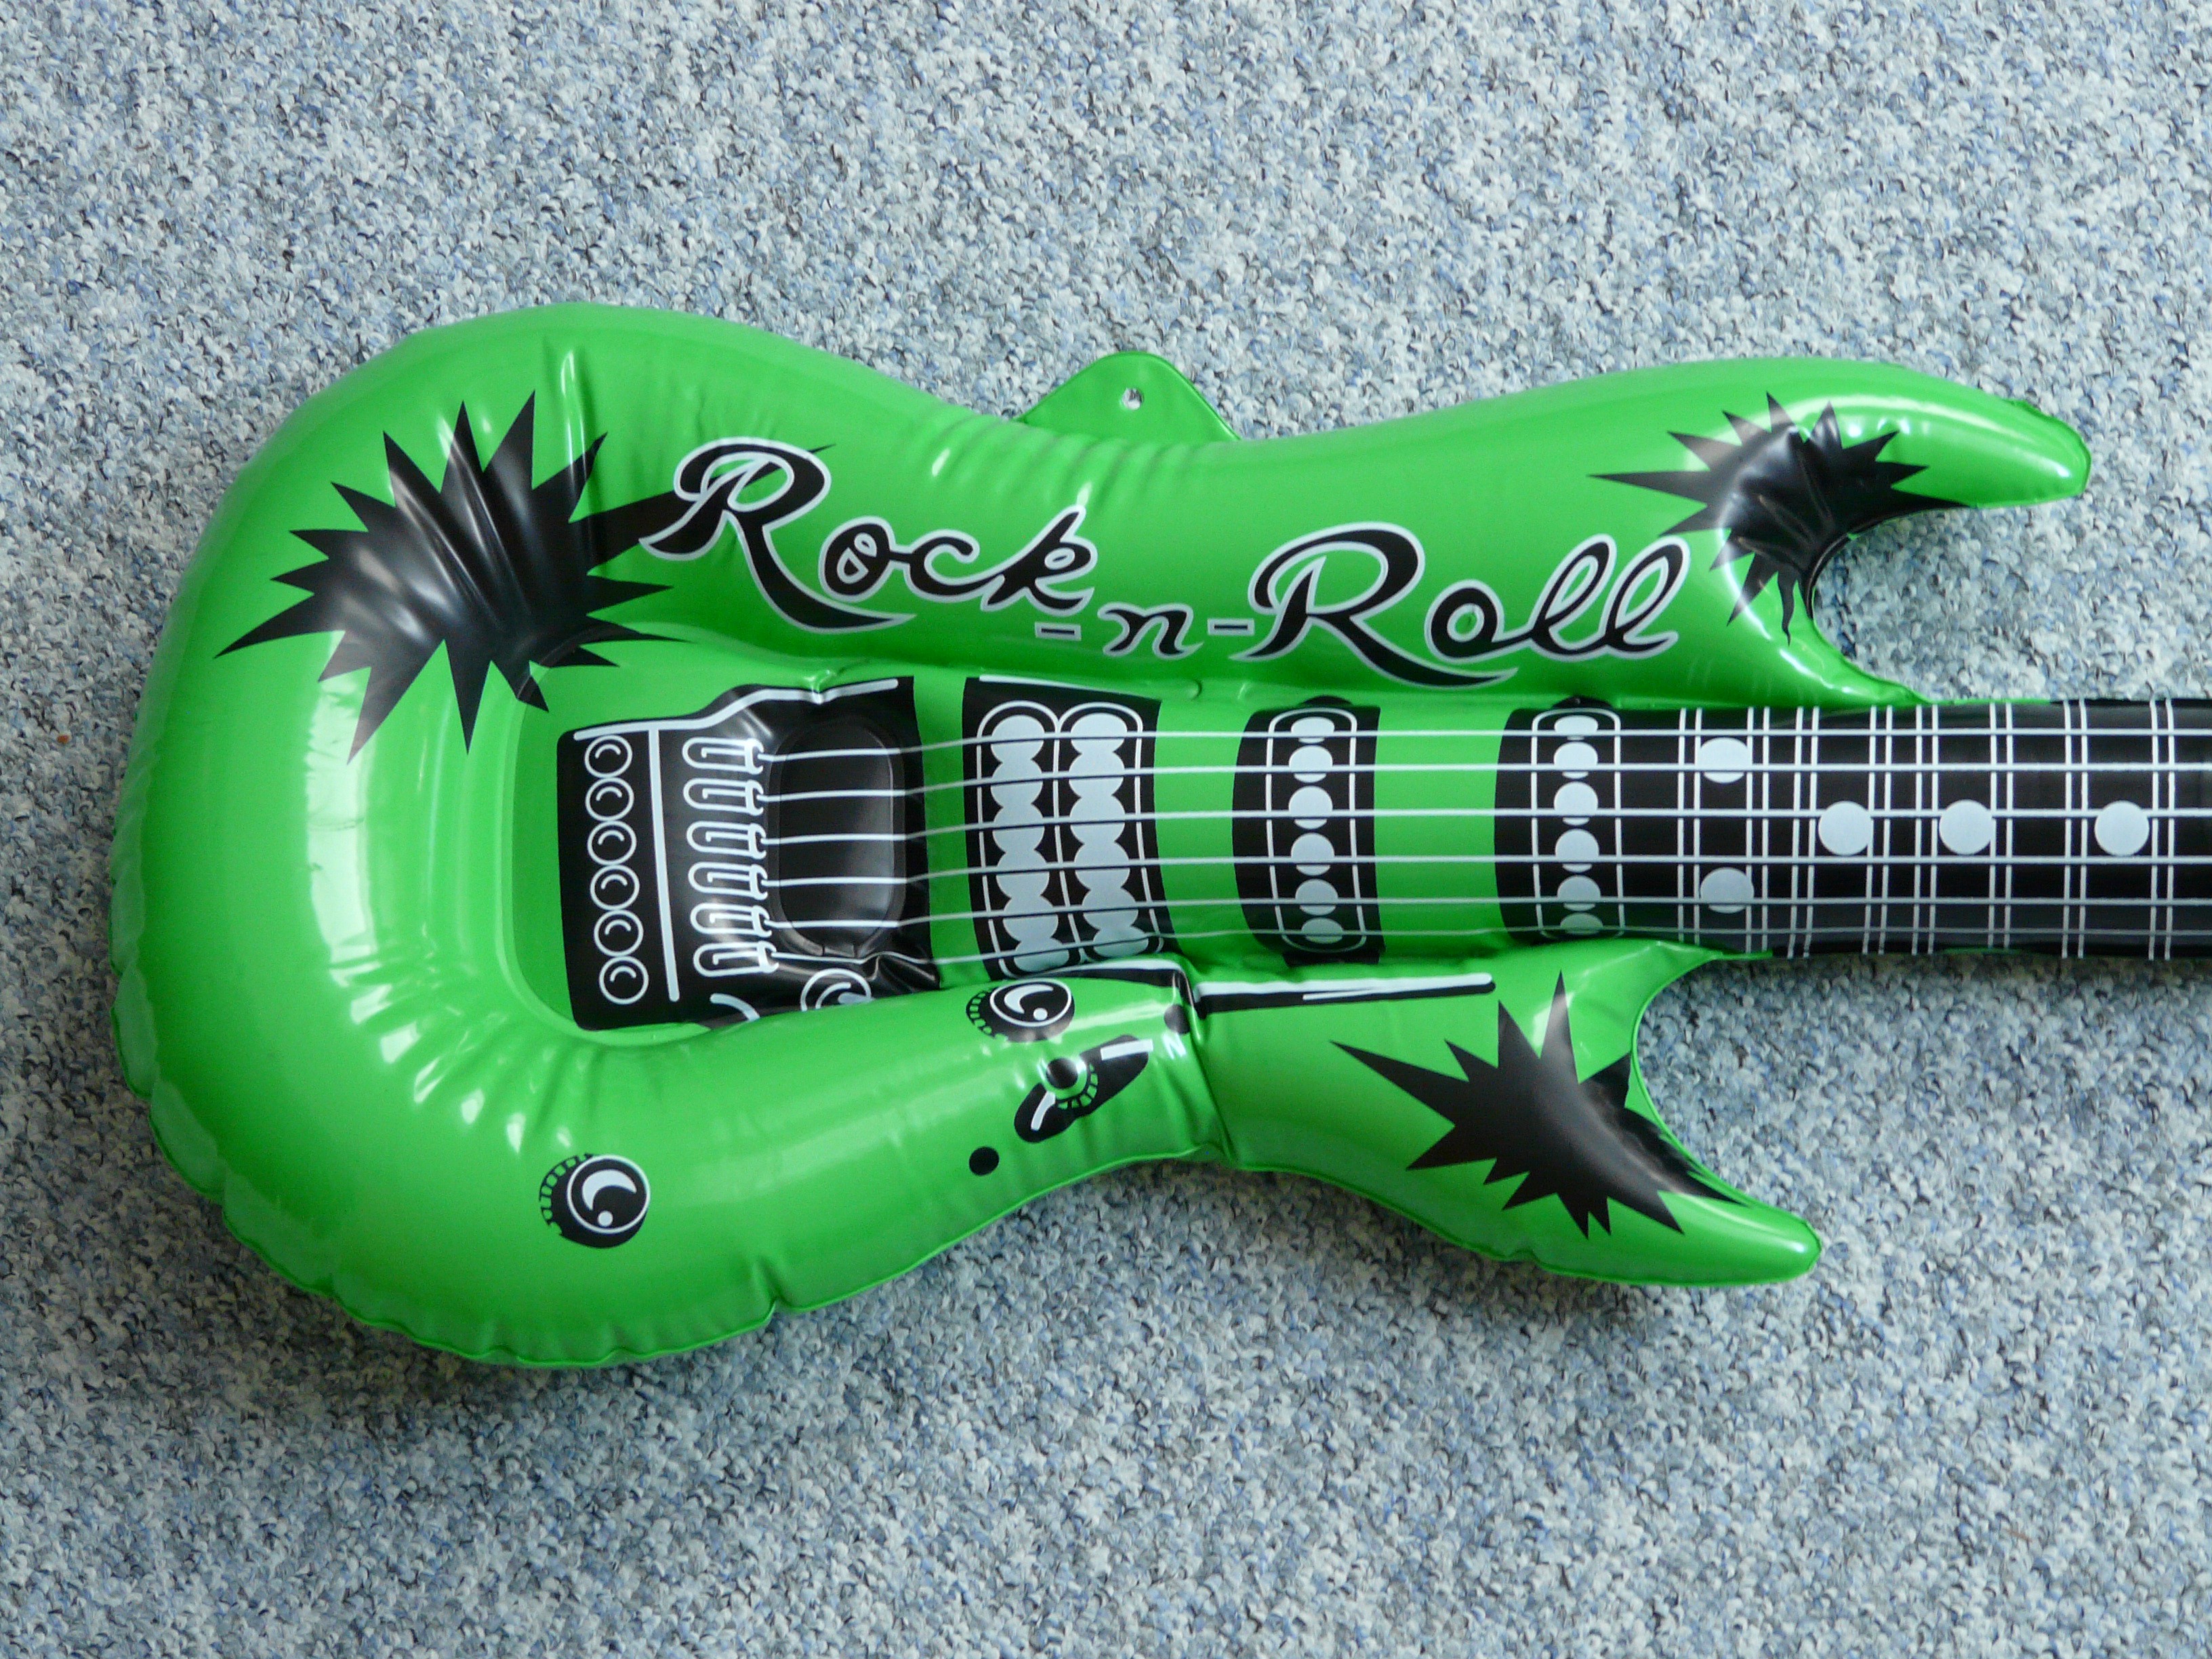
air, guitar, green, toy, font, toys, water feature, inflatable, children toys, bloat